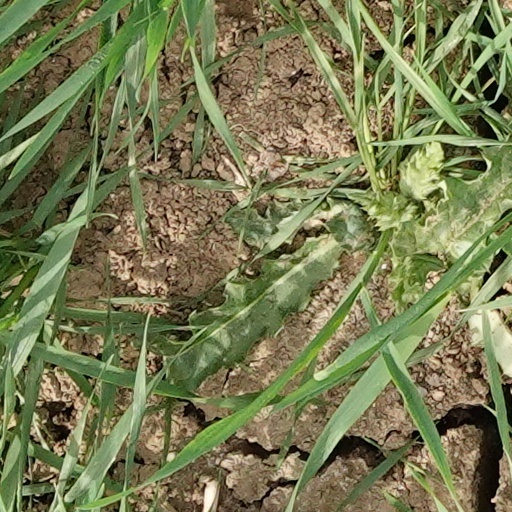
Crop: wheat